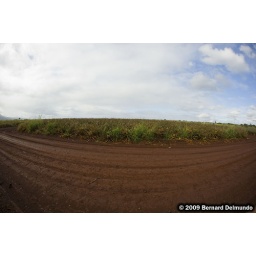
the red dirt is rich in iron which is good for growing pineapples all year